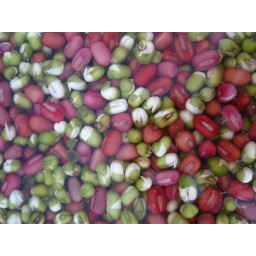
Sprouting green (mung) beans with red beans under water.